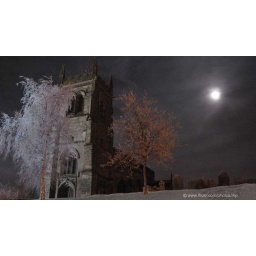
The tree on the left is lit by floodlight, the tree on the right is lit by street light. copyright - All rights Reserved.